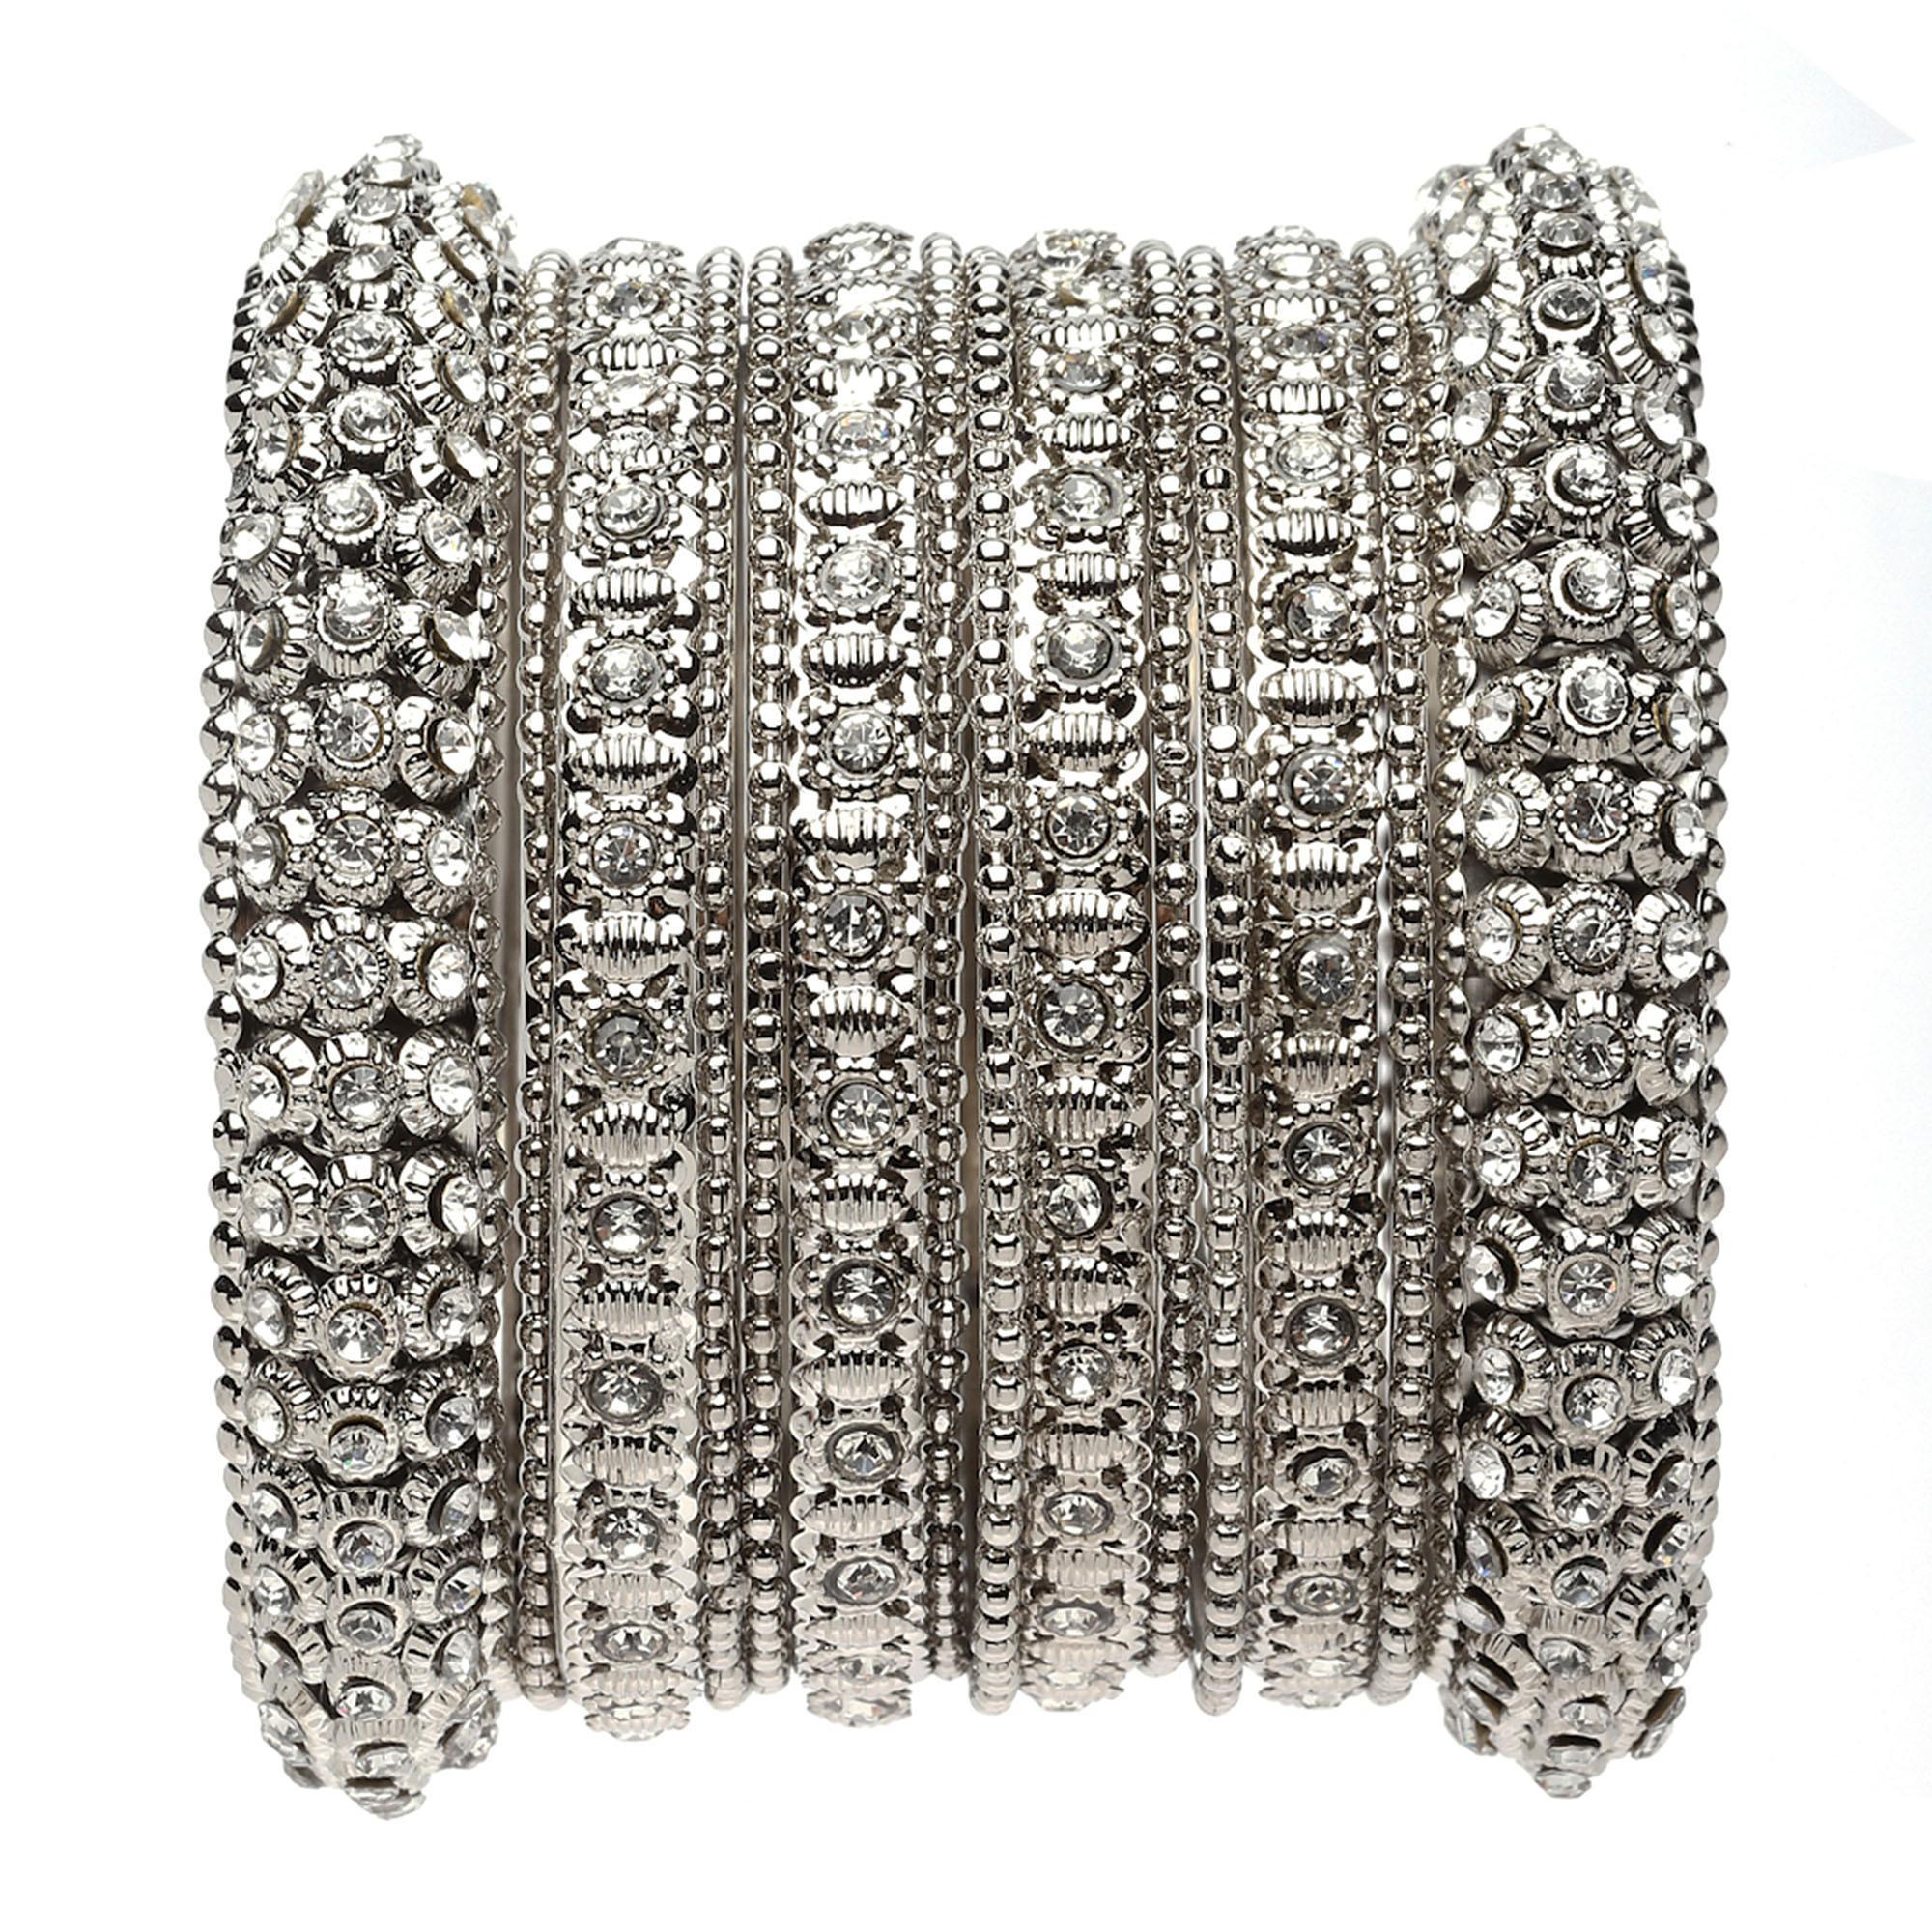
Zeneme Silver-Plated Oxidised White Artificial Stones Studded Bangles Jewellery Set For Girls And Women (Set Of 6)
Type: Bangles
Brand: Zeneme
Price: Rs. 289
 Stylish party wear bangles - zeneme fashion jewellery presents these stylish bangles which are suitable for all occasions office wear, wedding and party wear. The colour complements all outfits and may be worn as a statement piece to any occasion. The designer artificial jewellery at zeneme is available in various designs and patterns like floral design, heart shape design, dancing peacock, crystal design and many more. The imitation designer jewellery that will go with your outfit and style up your fashion statement with variable designs and patterns to give you charming and elegant look is available at zeneme. Zeneme has huge collection of designer imitation jewellery like american diamond jewellery collection, gold plated jewellery collection, temple jewellery collection, valentine collection, jewellery combos and many more.
Features: What you get - set of 6 oxidised silver-plated bangles has white artificial stones studded, secured with slip-on closure. ,Luxury gifting idea - give a meaningful and luxurious gift with zeneme jewellery. A favourite gift choice, each zeneme jewellery for women comes with a signature gift box,Material craftsmanship - finest quality stones and environmentally friendly nonprecious metals are used for making the jewelry set. It is safe for wearing for long hours.,Jewellery care - keep the jewellery away from direct heat, water, perfumes, deodorants and other strong chemicals as they may react with the metal or plating.,Nickel free and lead free as per international standards that makes it very skin friendly. The plating is non-allergic and safe for all environments.,Dimensions - bangle size 2.4 - diameter - 5.715 cm, circumference - 17.9324 cm bangle size 2.6 - diameter - 6.0325 cm, circumference - 18.9484 cm bangle size 2.8 - diameter - 6.35 cm, circumference - 19.939 cm
Included: Set Of 6 X Artificial Stones Studded Bangles Jewellery Set